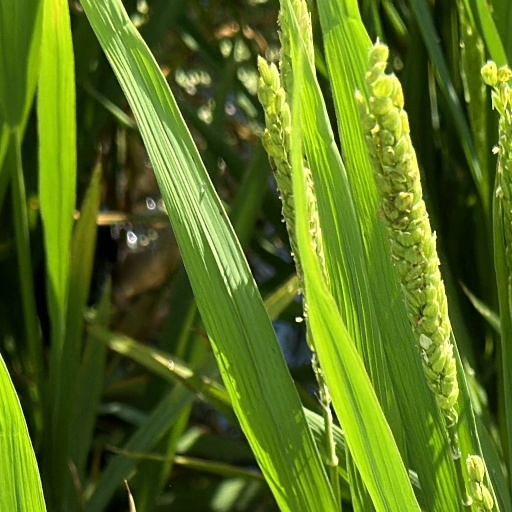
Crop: rice